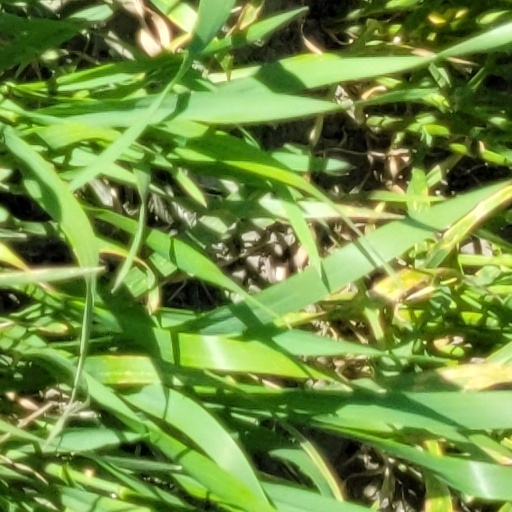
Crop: wheat